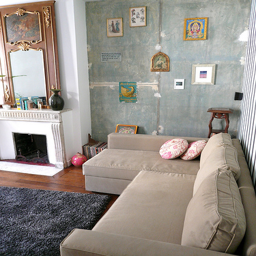
A large brown couch sitting next to a fireplace.
A living room has a sofa and pictures on the walls.
A beige sectional sofa next to a fireplace and a mirror.
a living room with a couch , fireplace and wood floors.
an image of a living room setting with furniture